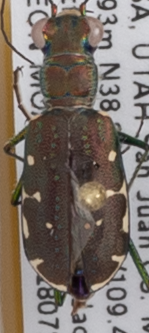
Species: Cicindela punctulata punctulata
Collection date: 2018-07-24
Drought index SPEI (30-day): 0.39
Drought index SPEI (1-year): -2.09
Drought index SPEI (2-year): -2.09